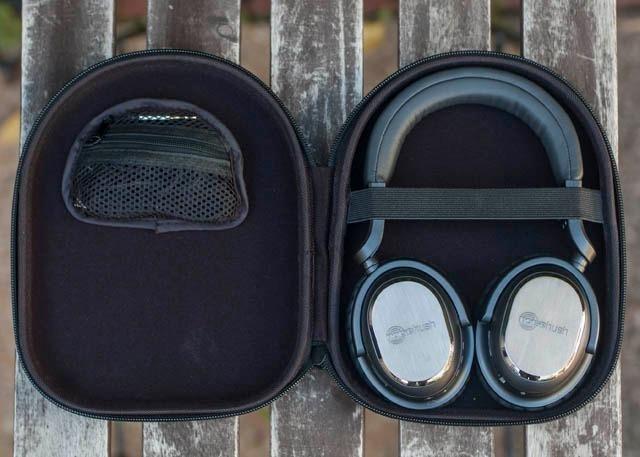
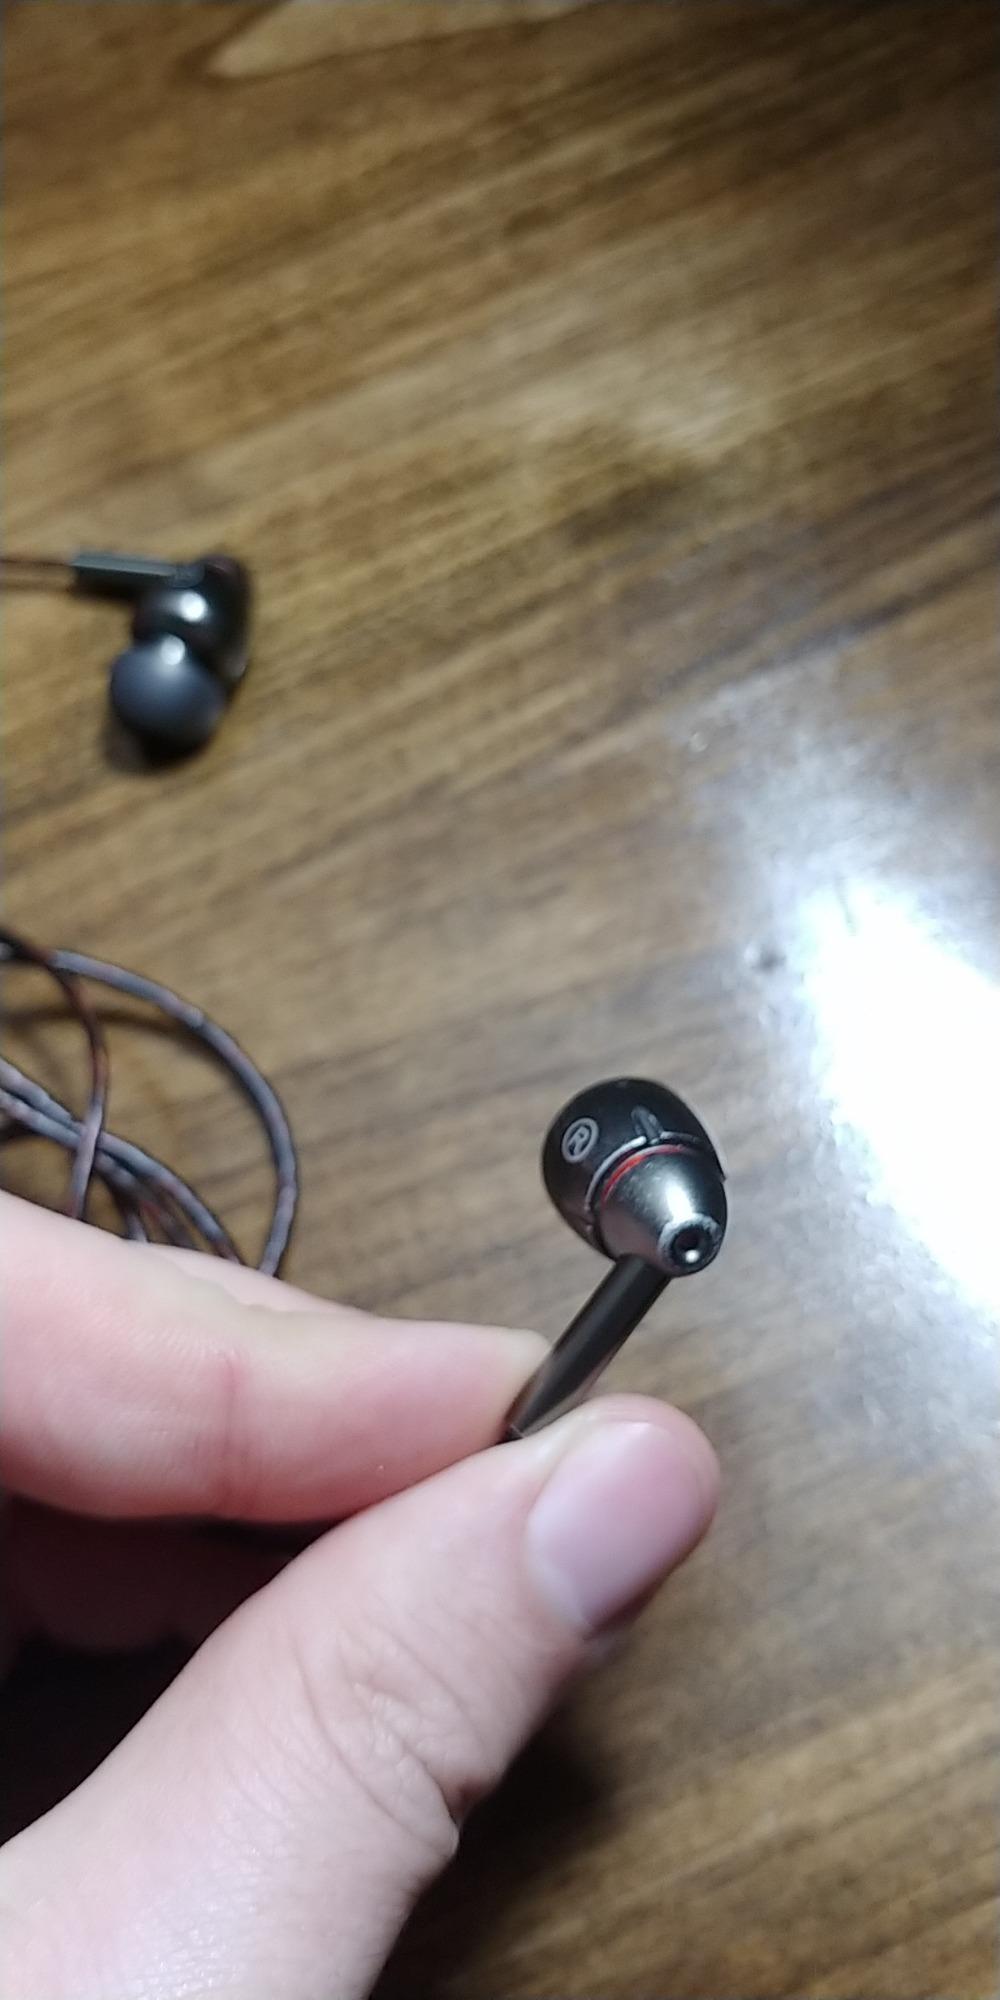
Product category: headphones
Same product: no